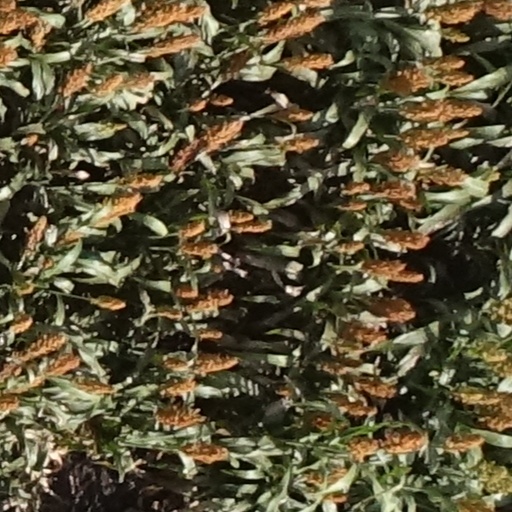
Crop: sorghum